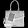
Label: Bag